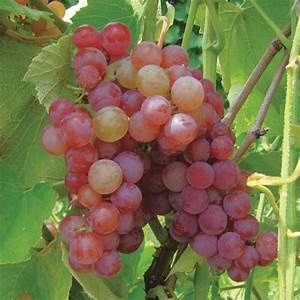
Label: grape